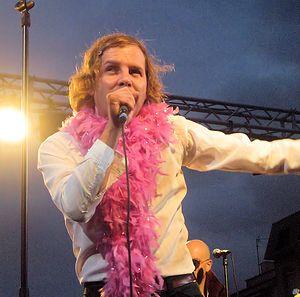
Le chanteur fr:Philippe Katerine, en concert. Fête de la Musique - 21 juin 2006 Les Sables d'Olonne, Vendée, France.
"Le festival Musilac est un festival de musique organisé en Savoie à Aix-les-Bains sur l'esplanade du lac du Bourget et dont la première édition a eu lieu en 2000 sous le nom ""Musikolac"". Depuis 2018, une seconde édition est organisée en avril à Chamonix-Mont-Blanc.